Internal passport of Russia

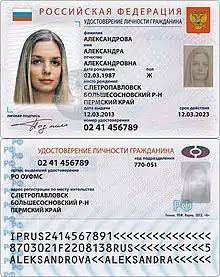
Planned electronic identity card for Russian citizens

In November 2010, the Ministry of Internal Affairs announced the cancellation of internal passports, with the aim of replacing them with plastic identity cards or driver's licenses by 2025. Country-wide replacement was postponed until 15 March 2018 so as not to interfere with 2016 Duma election, and was then further postponed until 2022.